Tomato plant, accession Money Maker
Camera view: bottom (45 deg); turntable rotation: 240 degrees
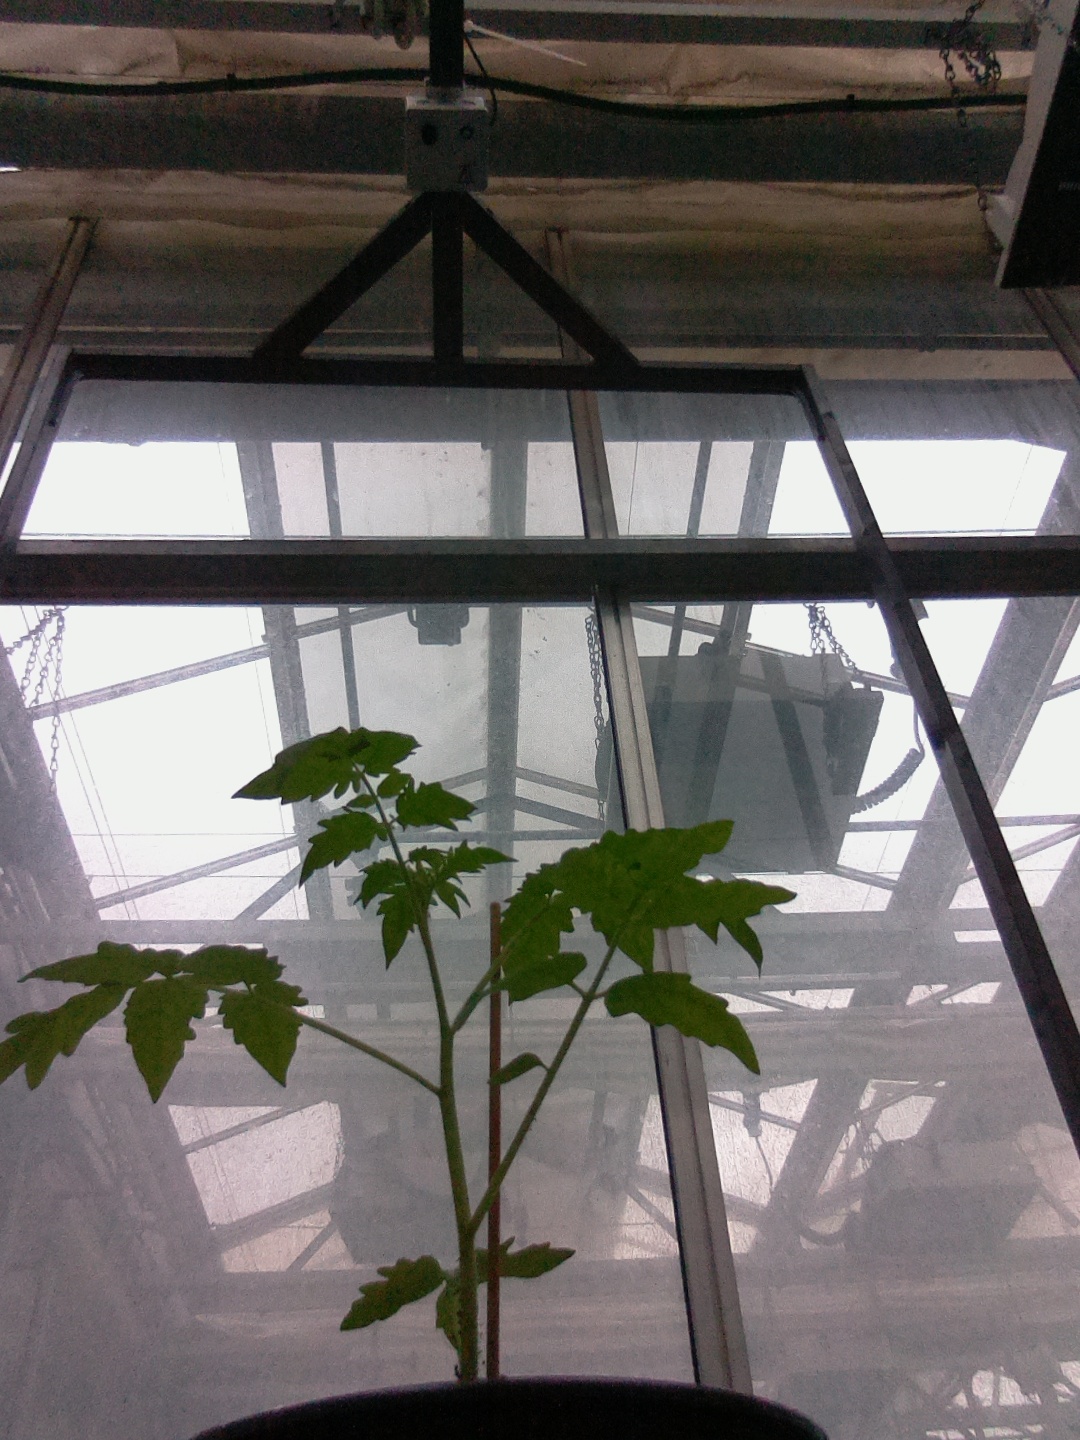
BBCH growth stage 13: 6 of true leaves visible